Oakland Cemetery (Trenton, Tennessee)

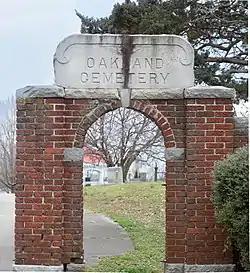

Oakland Cemetery is a historic cemetery in Trenton, Tennessee. Established in the Antebellum era, it includes two Confederate monuments, and a third monument to Trenton Cotton Mills employees. It is listed on the National Register of Historic Places. The smaller Ward cemetery lies at the south-western corner of Oakland cemetery.